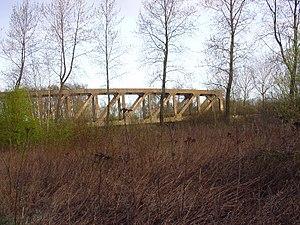
Pont de Cavalier minier (nom donné aux anciennes voies ferrées privées des houillères dans le nord de la France). Certains de ces cavaliers ont une valeur de corridor biologique et font partie de la ""trame verte du bassin minier"". D'autres ont été transformés en sentiers de promenade (piétons, chevaux, vélos)."
Dans le bassin minier franco-belge, et plus particulièrement dans le Bassin minier du Nord-Pas-de-Calais, les cavaliers désignaient les voies ferrées construites sur des terrils plats pour relier les puits de mine entre eux.